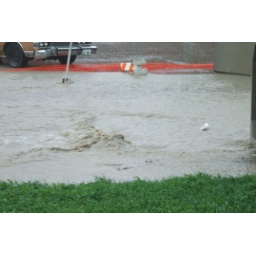
water in the sreets in front of my house